Miffy the Movie

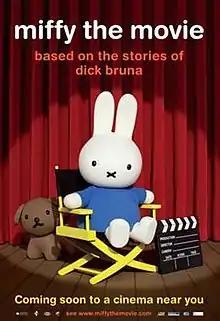
Theatrical release poster

Miffy the Movie is a 2013 Dutch stop motion animated family film, based on the Miffy character created by Dick Bruna. Produced by KRO and A. Film A/S, the movie debuted on 30 January 2013 in the Netherlands.